Brichos

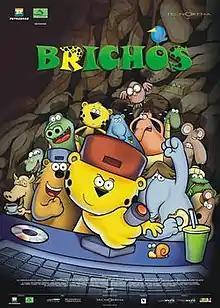
Theatrical release poster

Brichos is a 2007 Brazilian animated film directed by Paulo Munhoz.